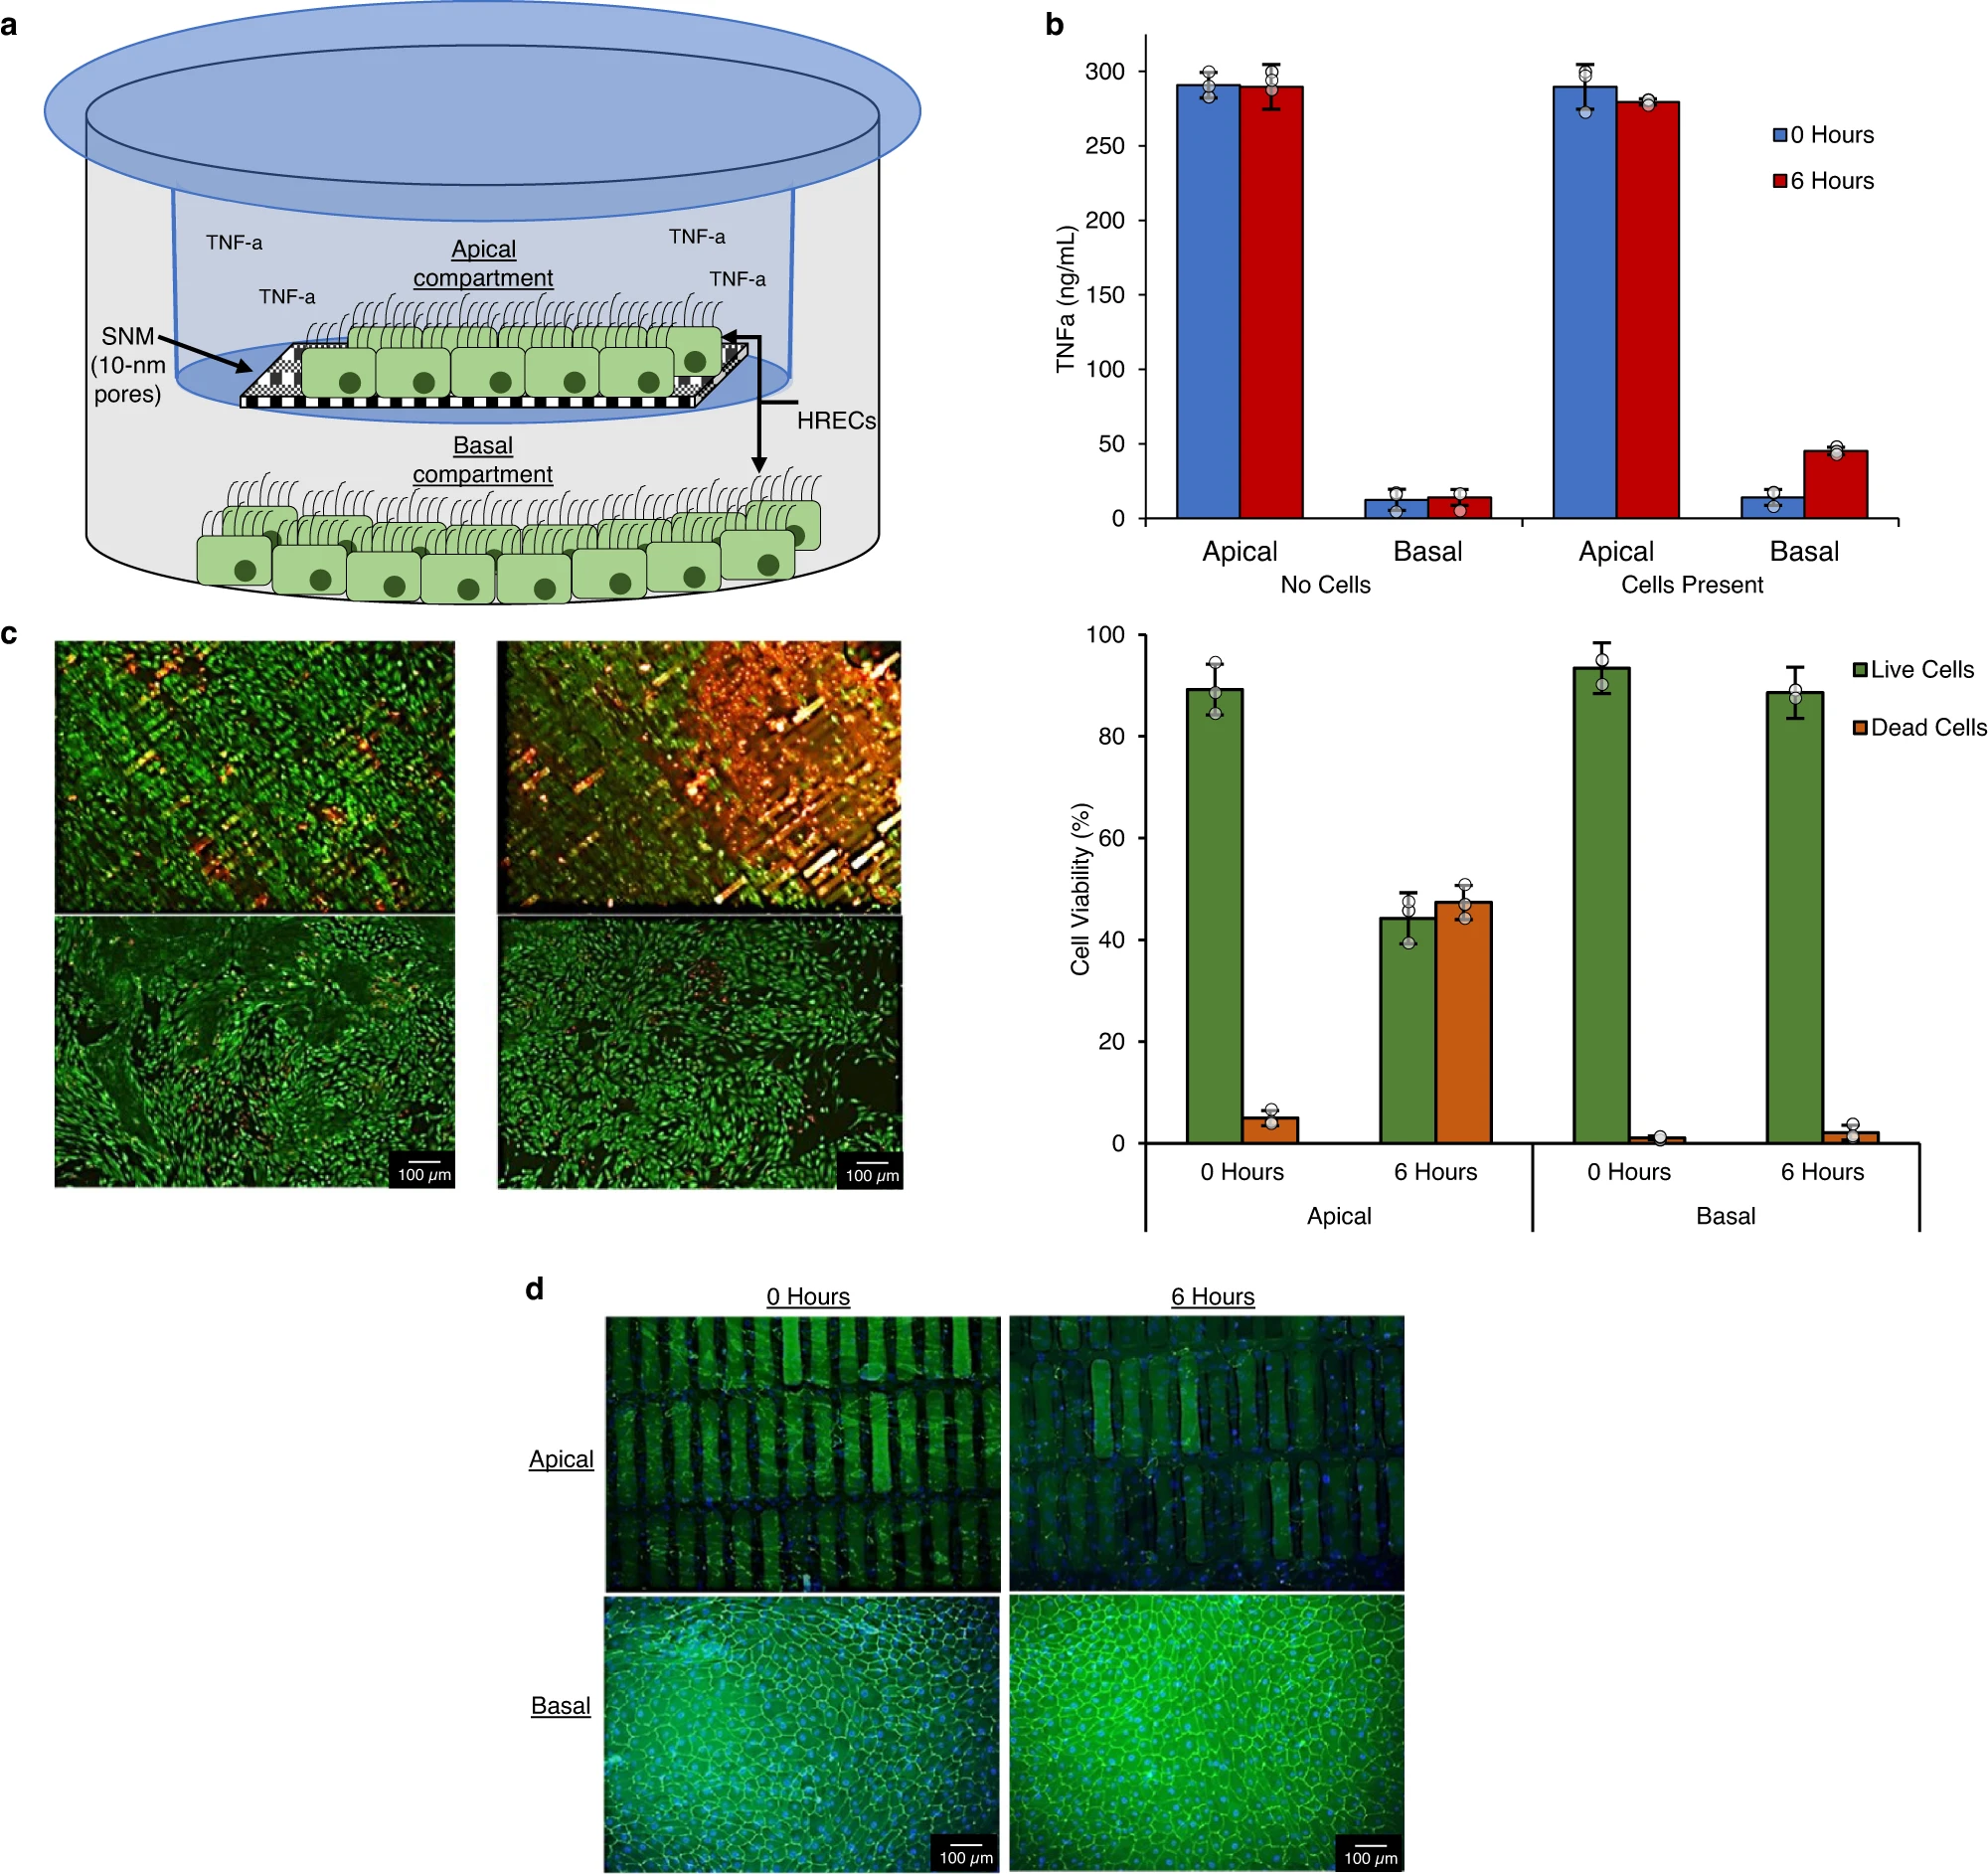
"a In vitro setup where human renal epithelial cells (HRECs) were cultured in apical and basal compartments of a 6-well plate, separated by an SNM bonded to a Transwell® membrane insert (blue). TNF-alpha (TNF-a) (300 ng/mL) was added to the
Specialty: implants
Anatomy: genitourinary
Image credit: Authors of the study: Eun Jung Kim, Caressa Chen, Rebecca Gologorsky, Ana Santandreu, Alonso Torres, Nathan Wright, Mark S. Goodin, Jarrett Moyer, Benjamin W. Chui, Charles Blaha, Paul Brakeman, Shant Vartanian, Qizhi Tang, H. David Humes, William H. Fissell &amp; Shuvo Roy